Sverre of Norway

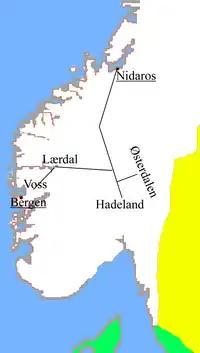
Sverre's journey across the mountains to Voss and back

After Sverre's victory at Kalvskinnet, the war changed somewhat in character. The Trønders accepted Sverre as their king; the two sides were now much more equal in power. At some point, Magnus' party acquired the nickname ("Heklunger"). "Hekle" is Old Norse for hood and is here probably meant to imply the traditional monk garb.